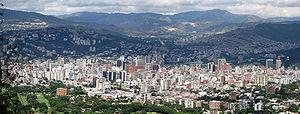
Le téléphérique de Caracas ou téléphérique Warairarepano, en espagnol teleférico de Caracas et teleférico Warairarepano est une remontée mécanique du Venezuela de type télécabine reliant Caracas, la capitale, à Macuto, une ville sur la côte de la mer des Caraïbes, via le Cerro El Ávila, un sommet de la cordillère de la Costa dans le parc national El Ávila. Inauguré en 1955, il est reconstruit à partir de 2000.